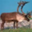
Label: deer